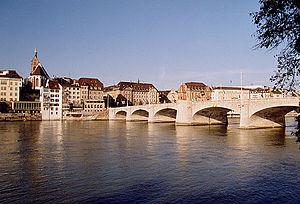
Cette liste présente les biens culturels d'importance nationale dans le canton de Bâle-Ville. Cette liste correspond à l'édition 2009 de l'Inventaire Suisse des biens culturels d'importance nationale pour le canton de Bâle-Ville. Il est trié par commune et inclus : 70 bâtiments séparés, 32 collections et 3 sites archéologiques.